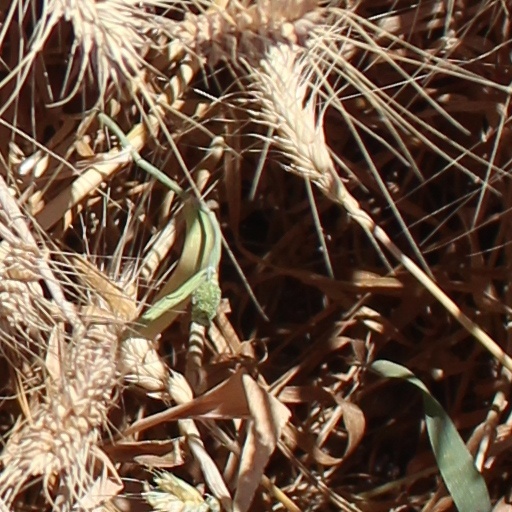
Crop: wheat